McEwan Pratt

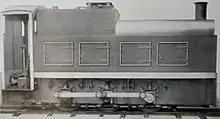
Type P locomotive, supplied to the Chattenden and Upnor Railway in 1909

McEwan Pratt was founded in 1905, or shortly afterwards, as a private engineering company, by engineer Robert Henry McEwan, draughtsman Arthur Wellesley Pratt and Robert Davison - who provided financial backing. The company's headquarters was at Wick Lane in Wickford, Essex, and they maintained a London office at 13 South Place, London EC2.